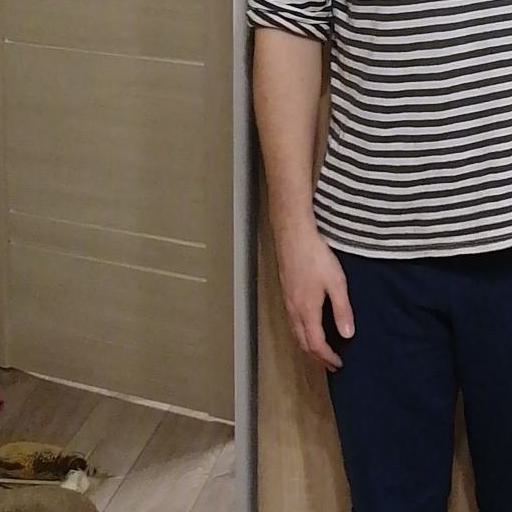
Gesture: no_gesture